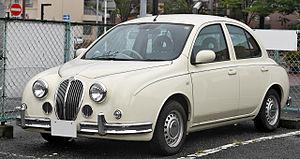
La Mitsuoka Viewt est une Nissan March, partiellement recarrossée dans le style des Jaguar des années 1950. Deux générations de Viewt ont à ce jour existé. Une première basée sur la March de 1992 et une seconde issue de la March de 2002.